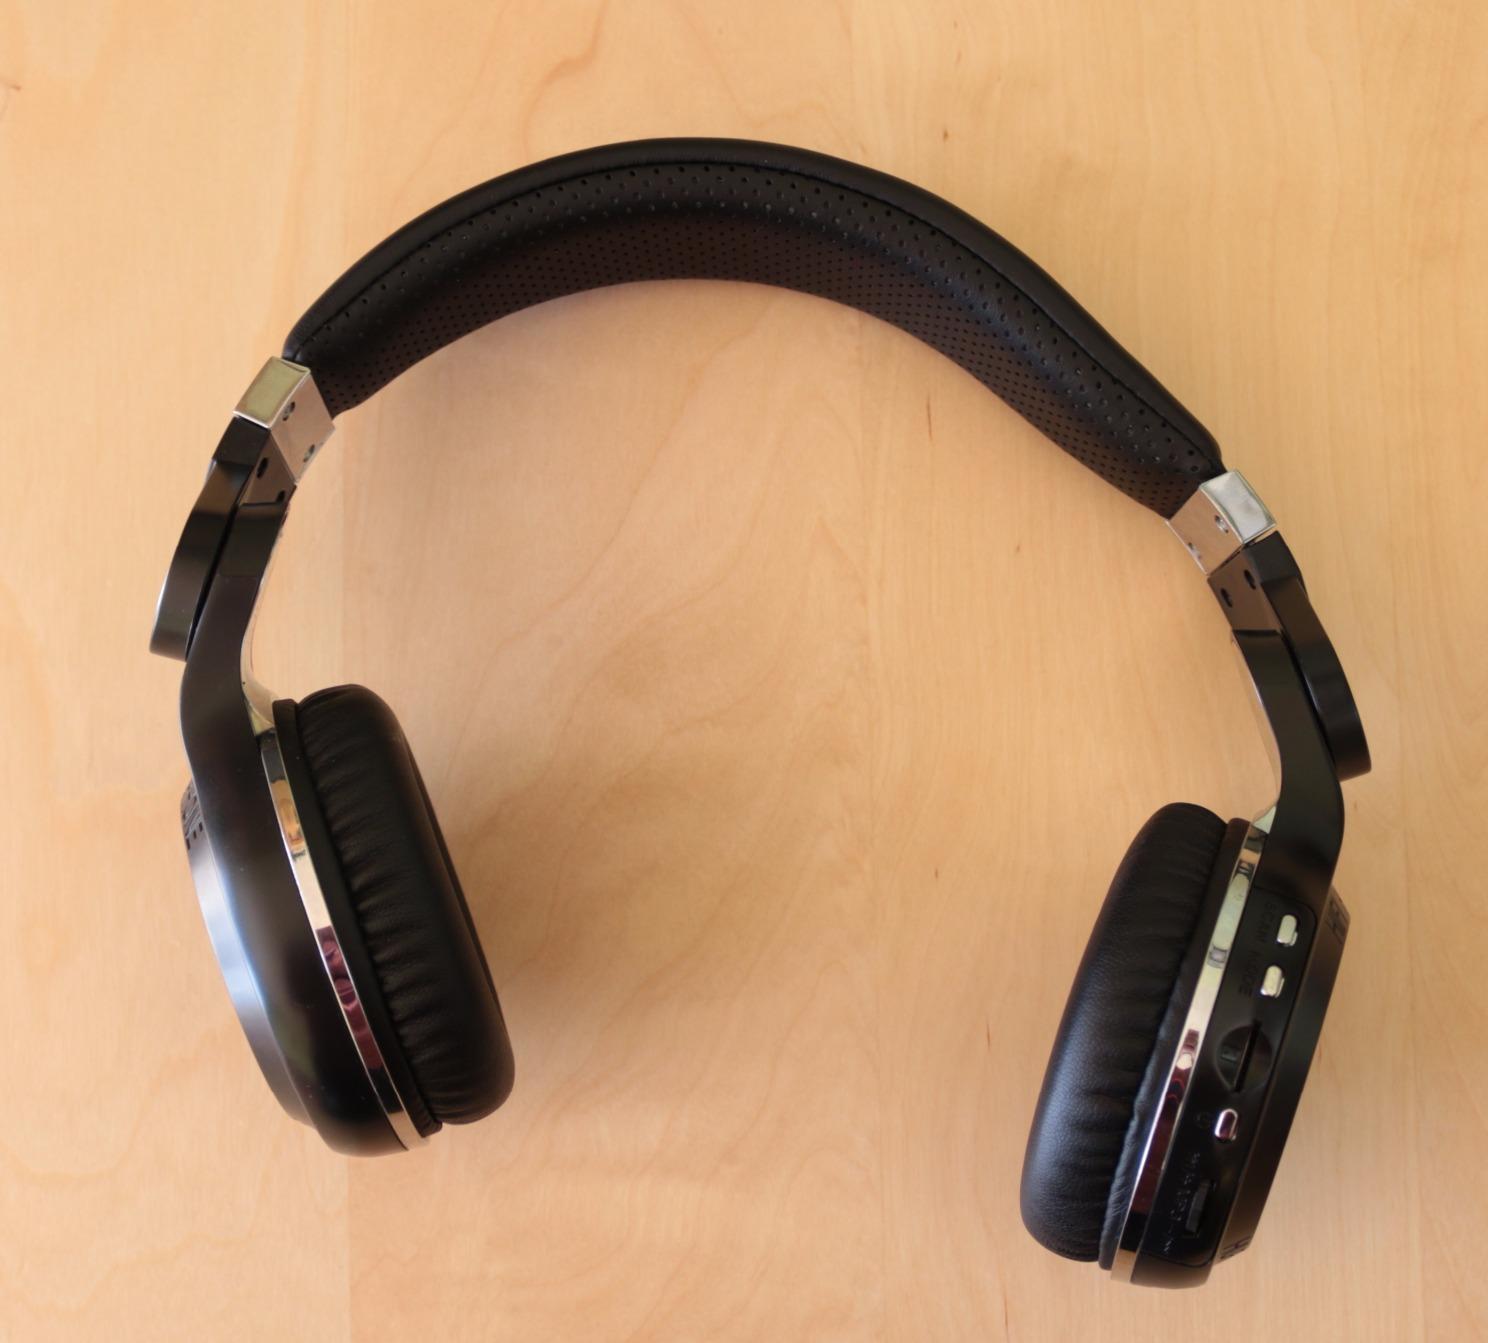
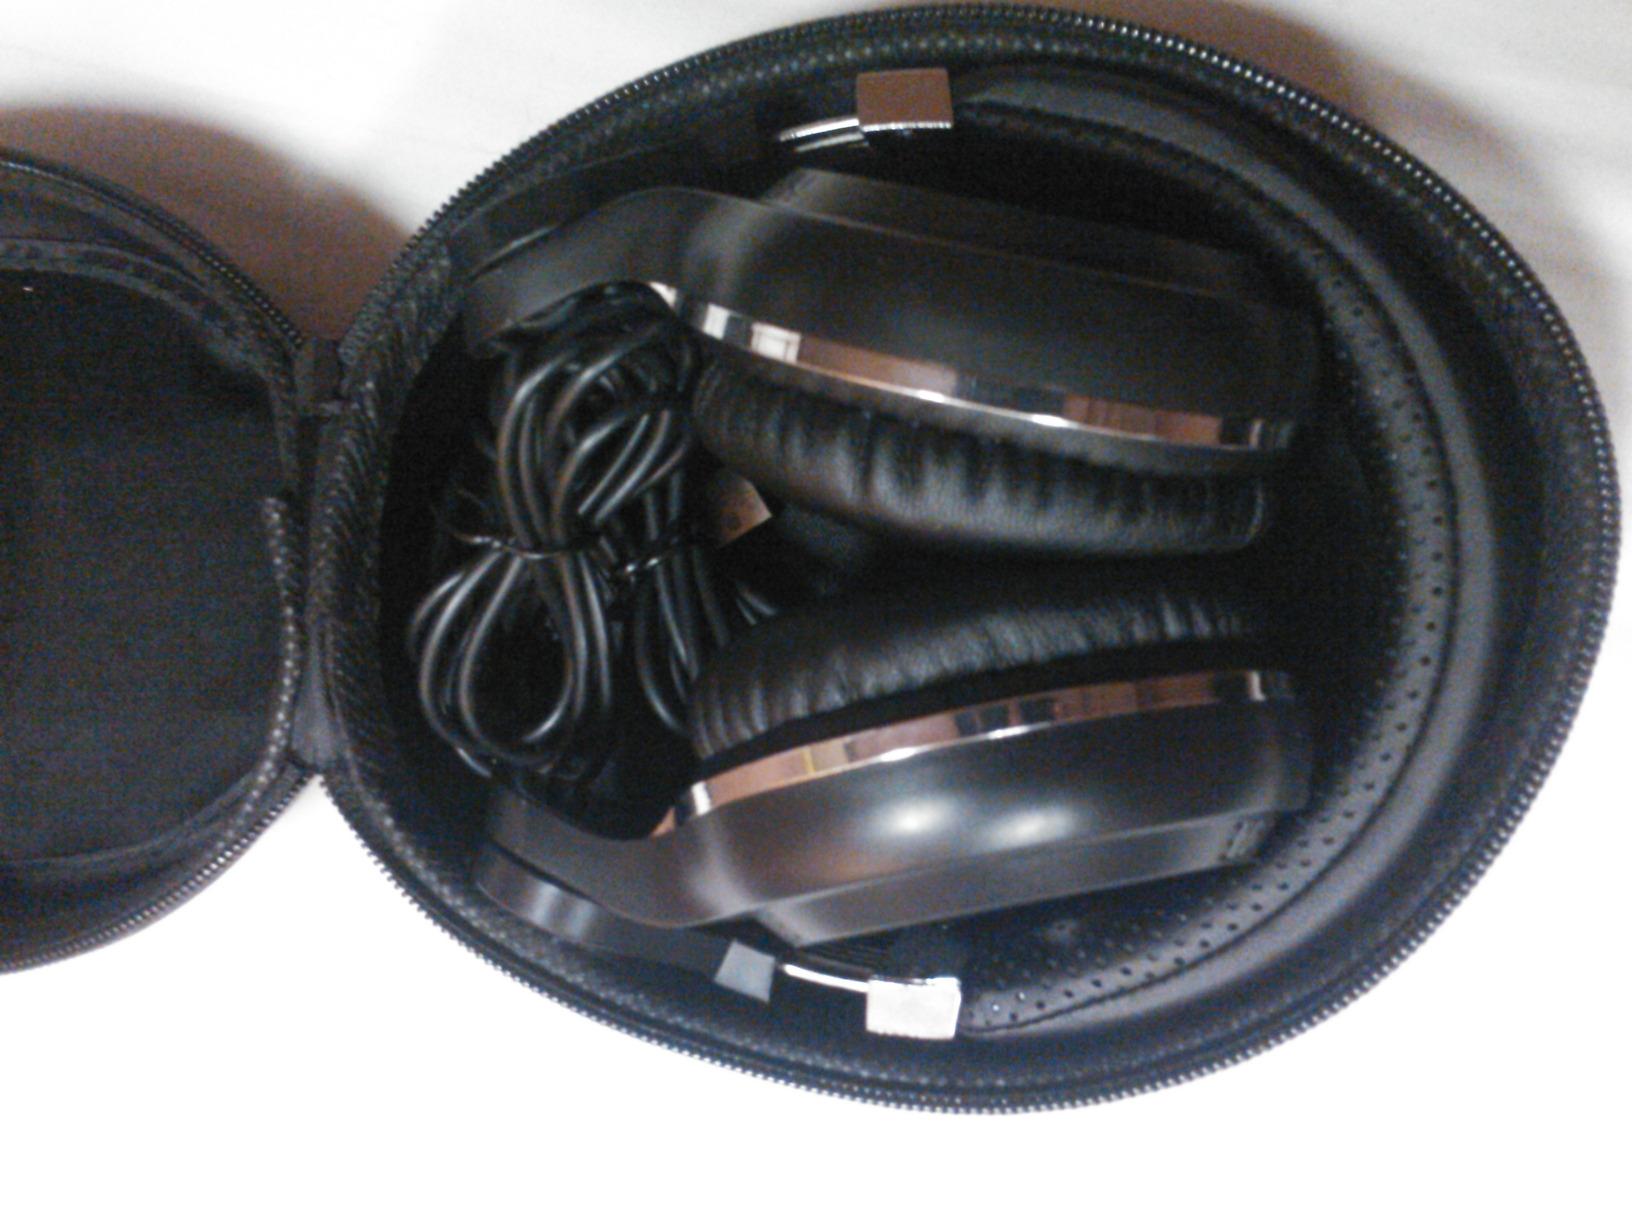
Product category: headphones
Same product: no